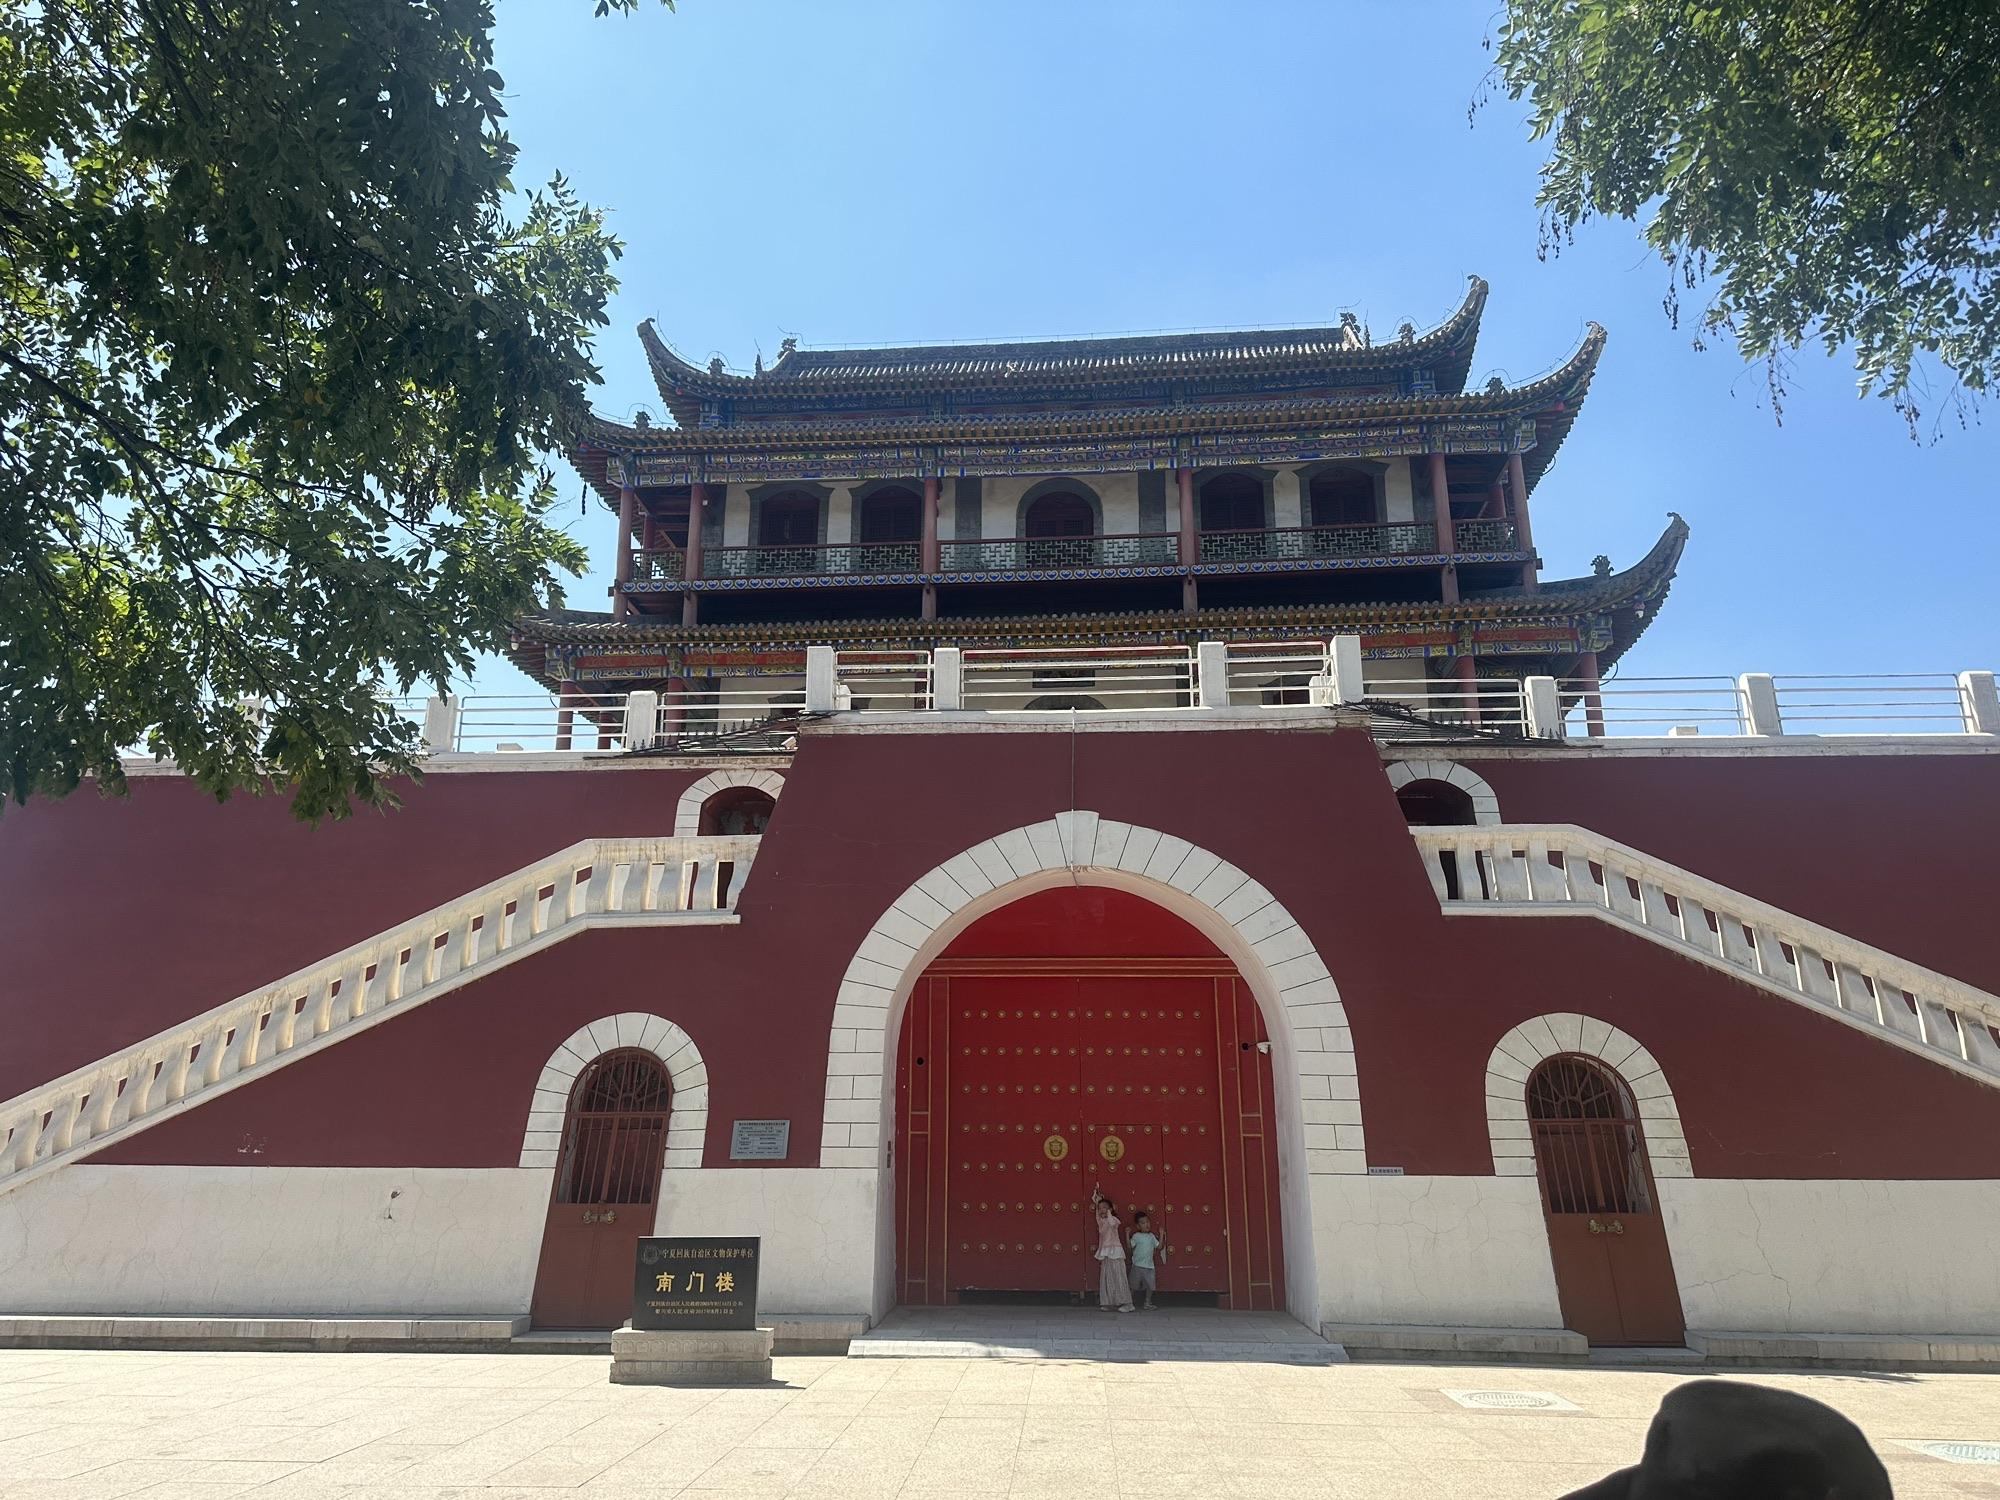
地标名称：南薰门
所在城市：银川市·兴庆区